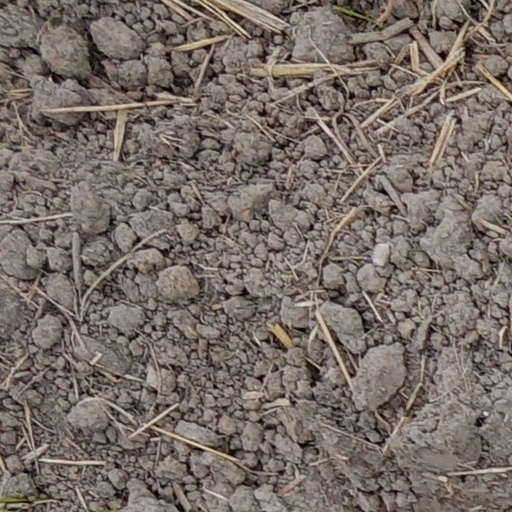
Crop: wheat